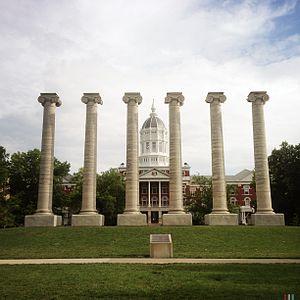
Université du Missouri
Le Missouri School of Journalism de l'université du Missouri-Columbia à Columbia est une école de journalisme fondée en 1908, la plus ancienne des États-Unis et dans le monde avec l’École de Journalisme de Paris créé en 1899. L'école dispense un enseignement universitaire et une formation pratique dans les domaines du journalisme, les communications et les médias, notamment la télévision, la radio, les journaux, la photographie, internet et les nouveaux médias.